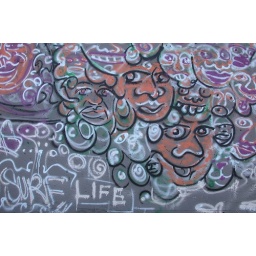
Like the sand on the beach, this art was only on this wall near the beach for a moment.